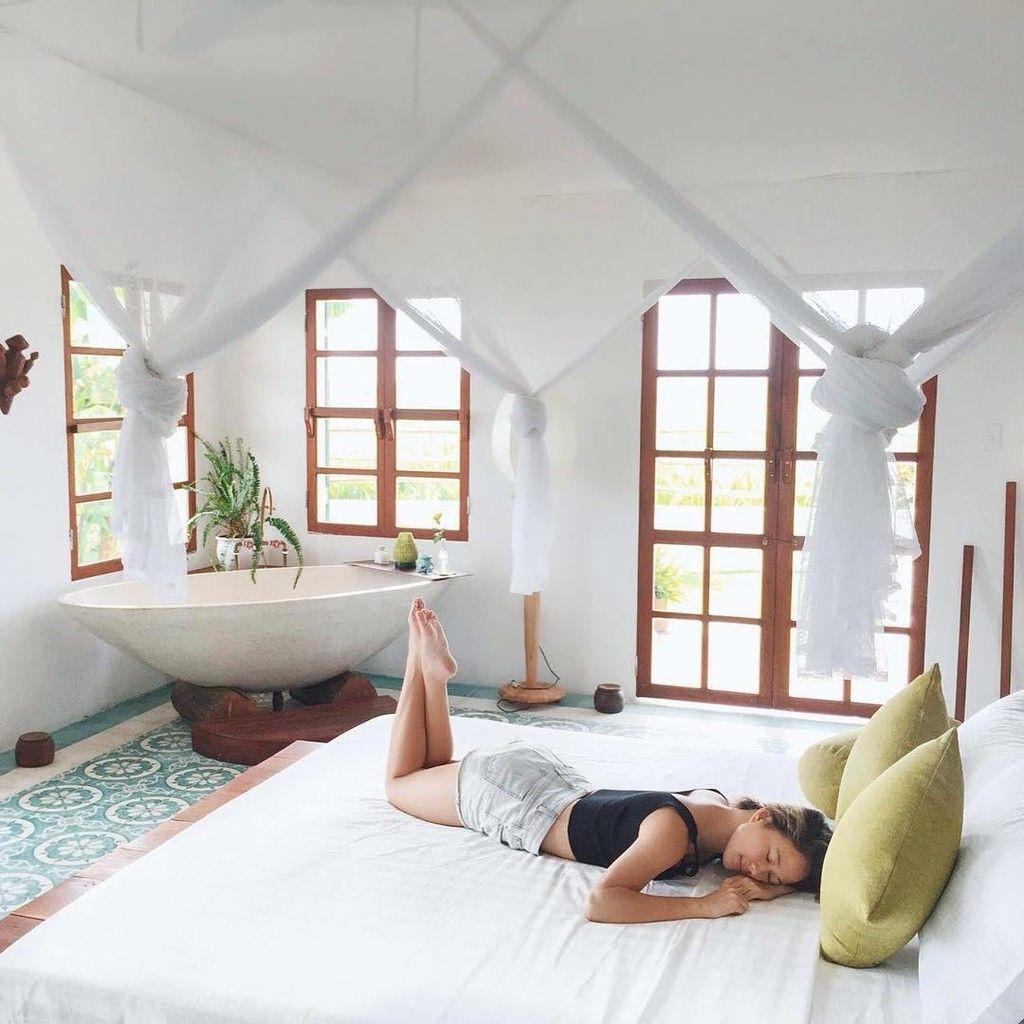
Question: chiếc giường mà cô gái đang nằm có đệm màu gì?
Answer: đệm của chiếc giường có màu trắng